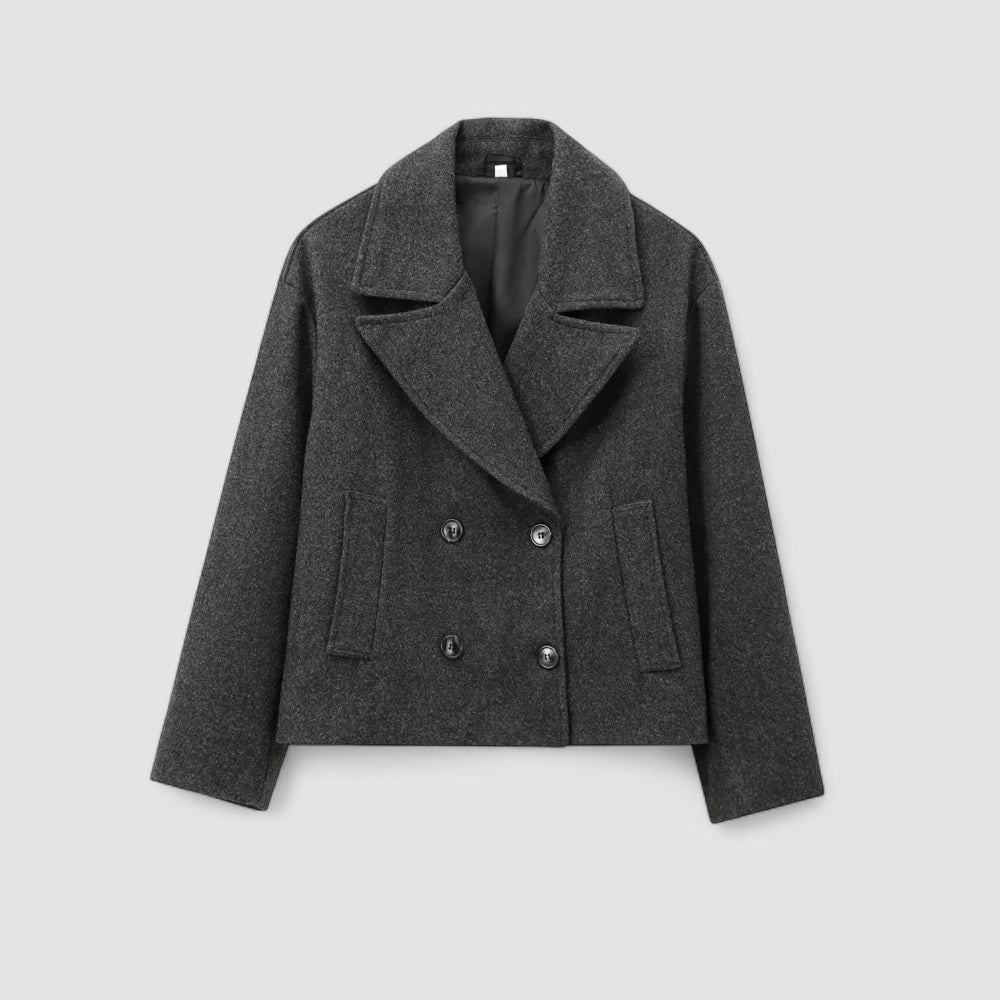
Jane™ | Pauline
Brand: James Mode
Luxury Capes for an Elegant Look Embrace elegance and comfort with our exclusive collection of capes, designed for fashion-conscious women who value style and quality. Our capes offer a perfect balance between functionality and sophistication, whether you're aiming for a chic evening look or an elegant everyday outfit. Why choose our capes? Premium materials: High-quality fabric that guarantees warmth, comfort, and durability. Flattering fit: Perfectly tailored designs that beautifully highlight your silhouette. Timeless elegance: Easy to combine for casual or luxurious looks. Material - Wool : Wool is a natural and promising fibre from sheep's wool that is warm , soft , breathable and durable . Complete your wardrobe with a cape that effortlessly combines luxury and style. Shop now and discover the sophistication of James & Jane!
Category: Apparel & Accessories > Clothing > Outerwear > Coats & Jackets > Capes